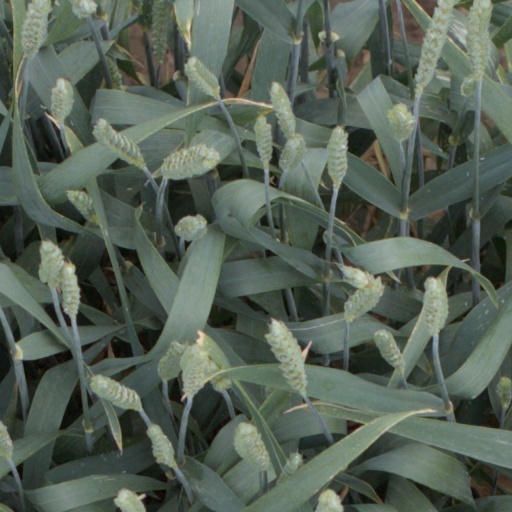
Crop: wheat